Jossy's Giants

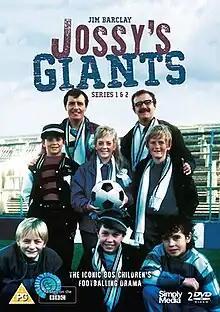

Jossy's Giants is a children's footballing comedy drama that ran on BBC1 between 23 April 1986 and 8 April 1987. The show's plot centred on a boys' football team, the Glipton Grasshoppers, and their enthusiastic Geordie manager Joswell 'Jossy' Blair. The show was written by darts commentator and television personality Sid Waddell, himself a native of Newcastle upon Tyne. Ten episodes were made. The producer and director Edward Pugh later became an executive producer and ran the Children's Programmes Department at BBC Manchester. The theme music was written by Mike Amatt. Football scenes were shot at a since demolished Oldham Town FC site off Middleton Road, Chadderton, exterior scenes were shot in and around Stalybridge, and the studio material was shot at BBC Oxford Road.